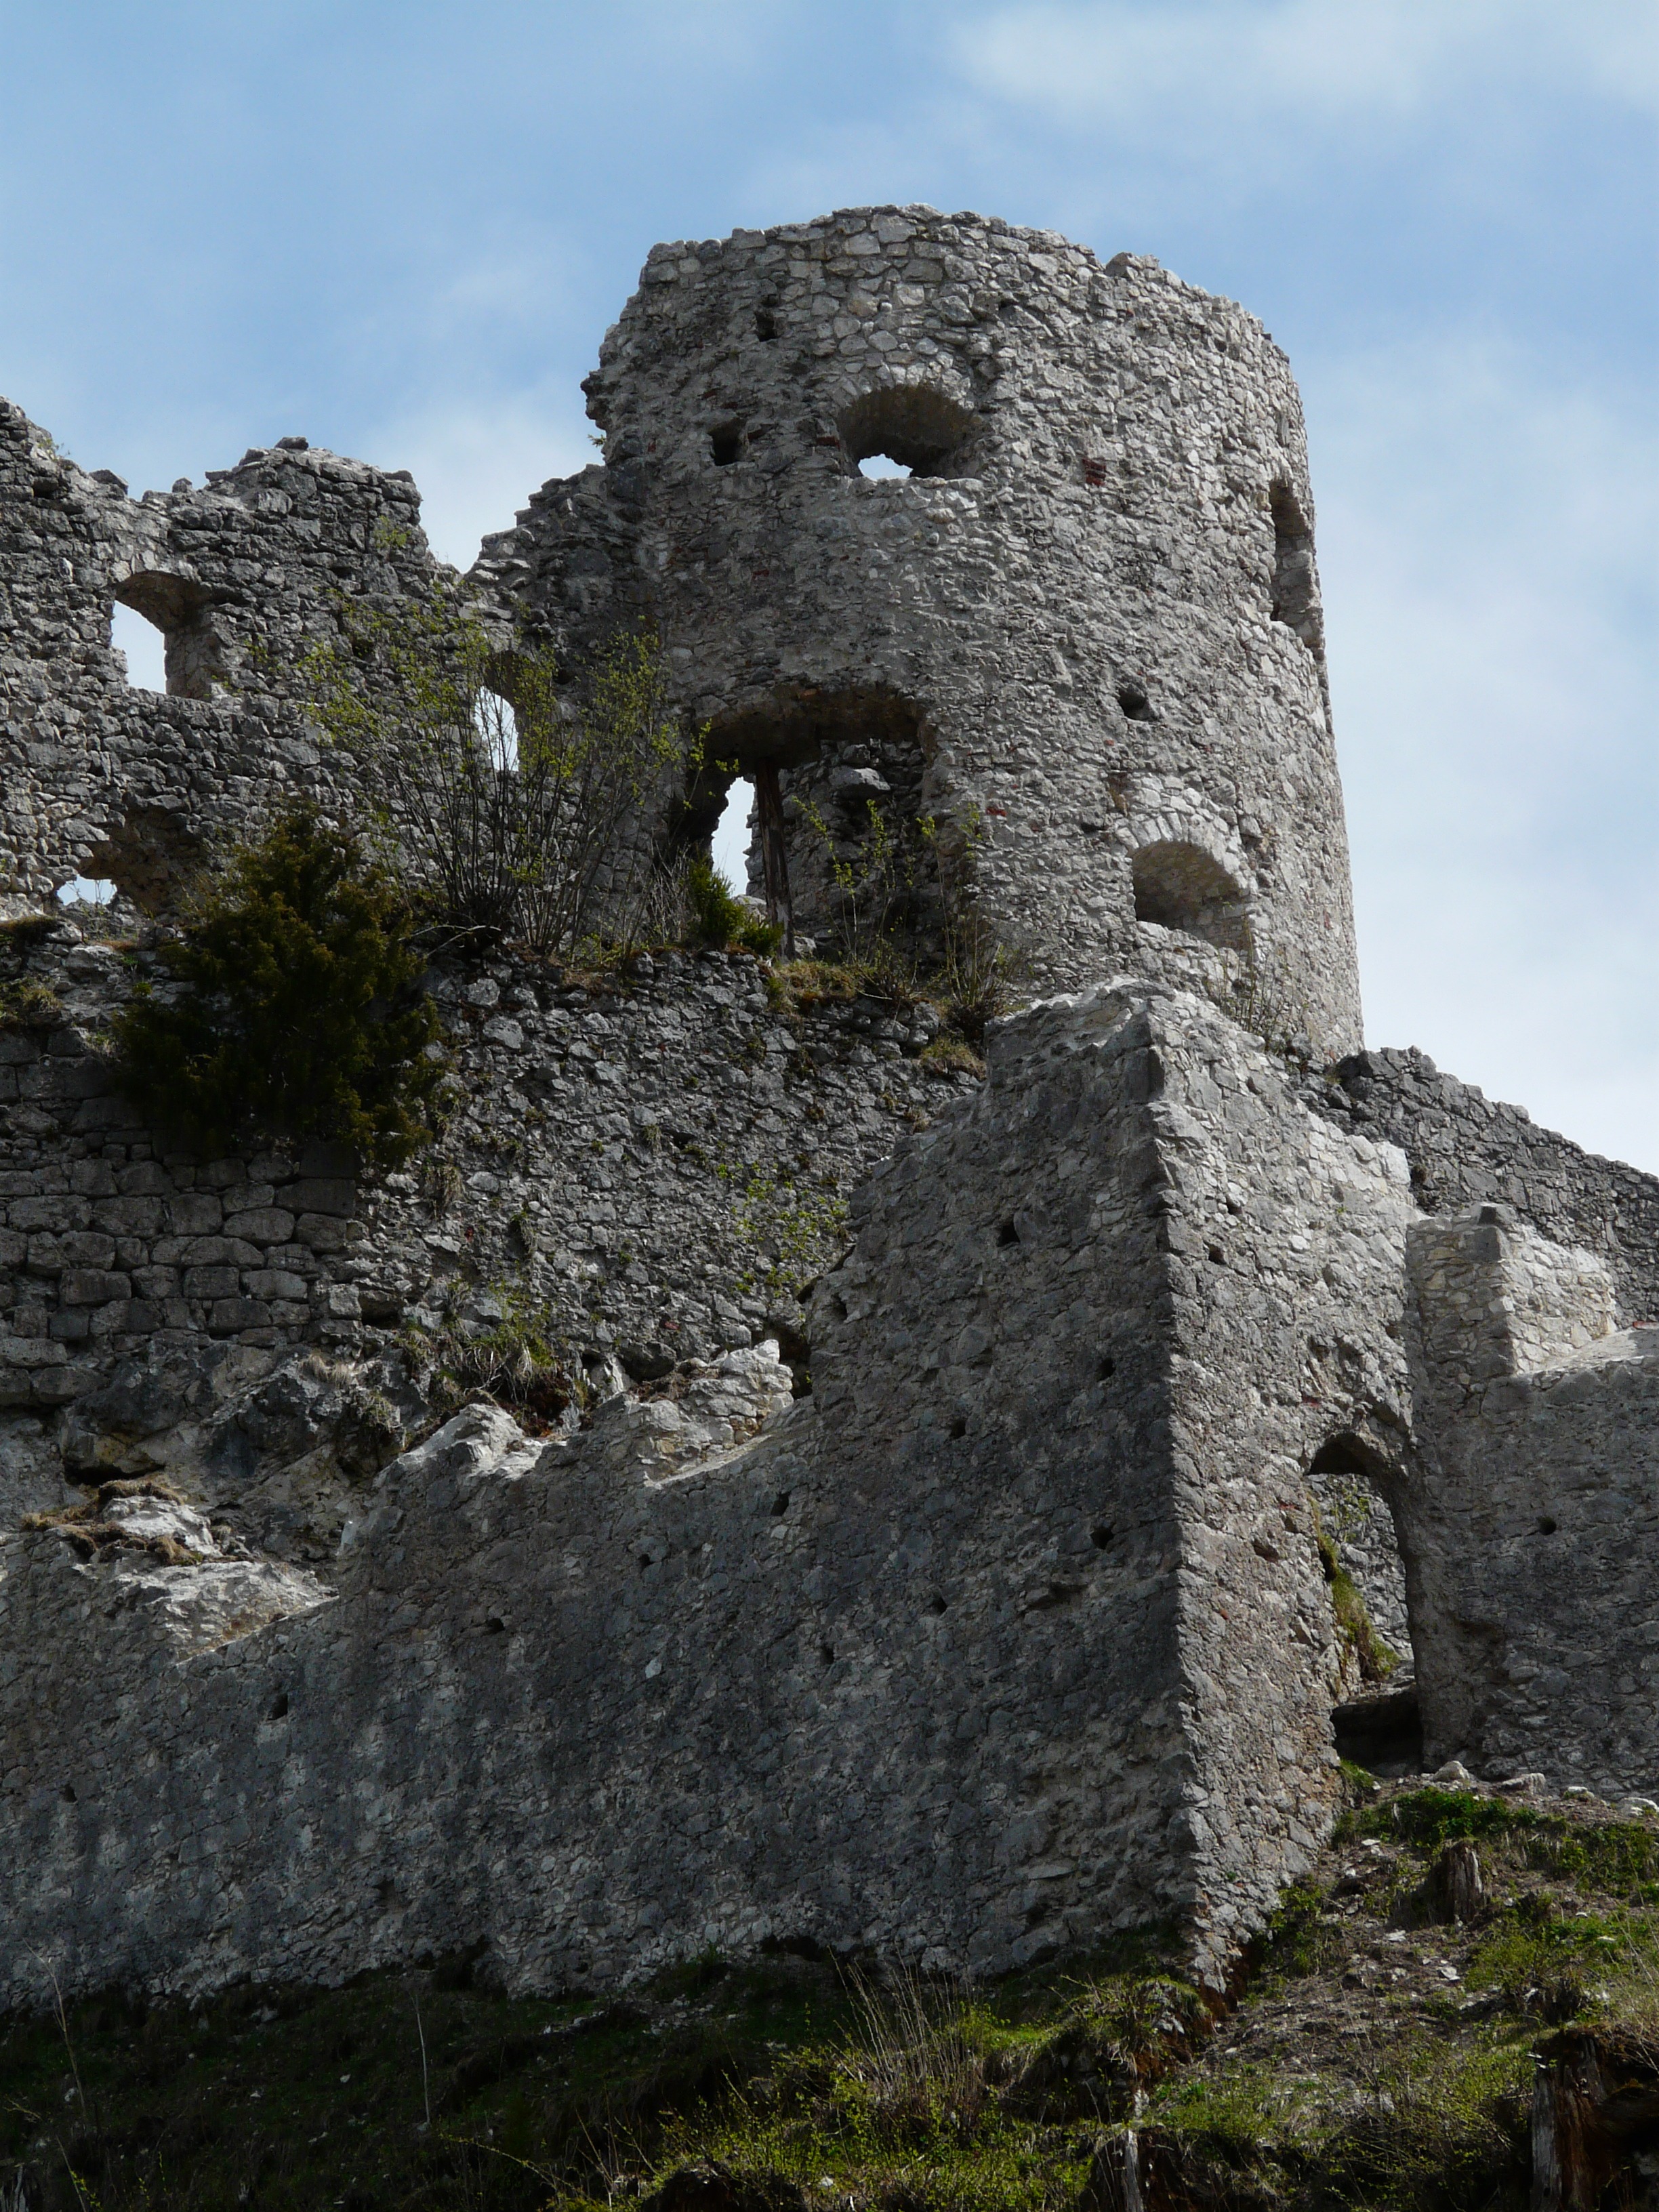
rock, mountain, building, stone, tower, castle, fortification, ruin, fortress, temple, ruins, monastery, keep, middle ages, tyrol, archaeological site, knight's castle, historic site, reutte, ancient history, maya civilization, ehrenberg, burg ehrenberg